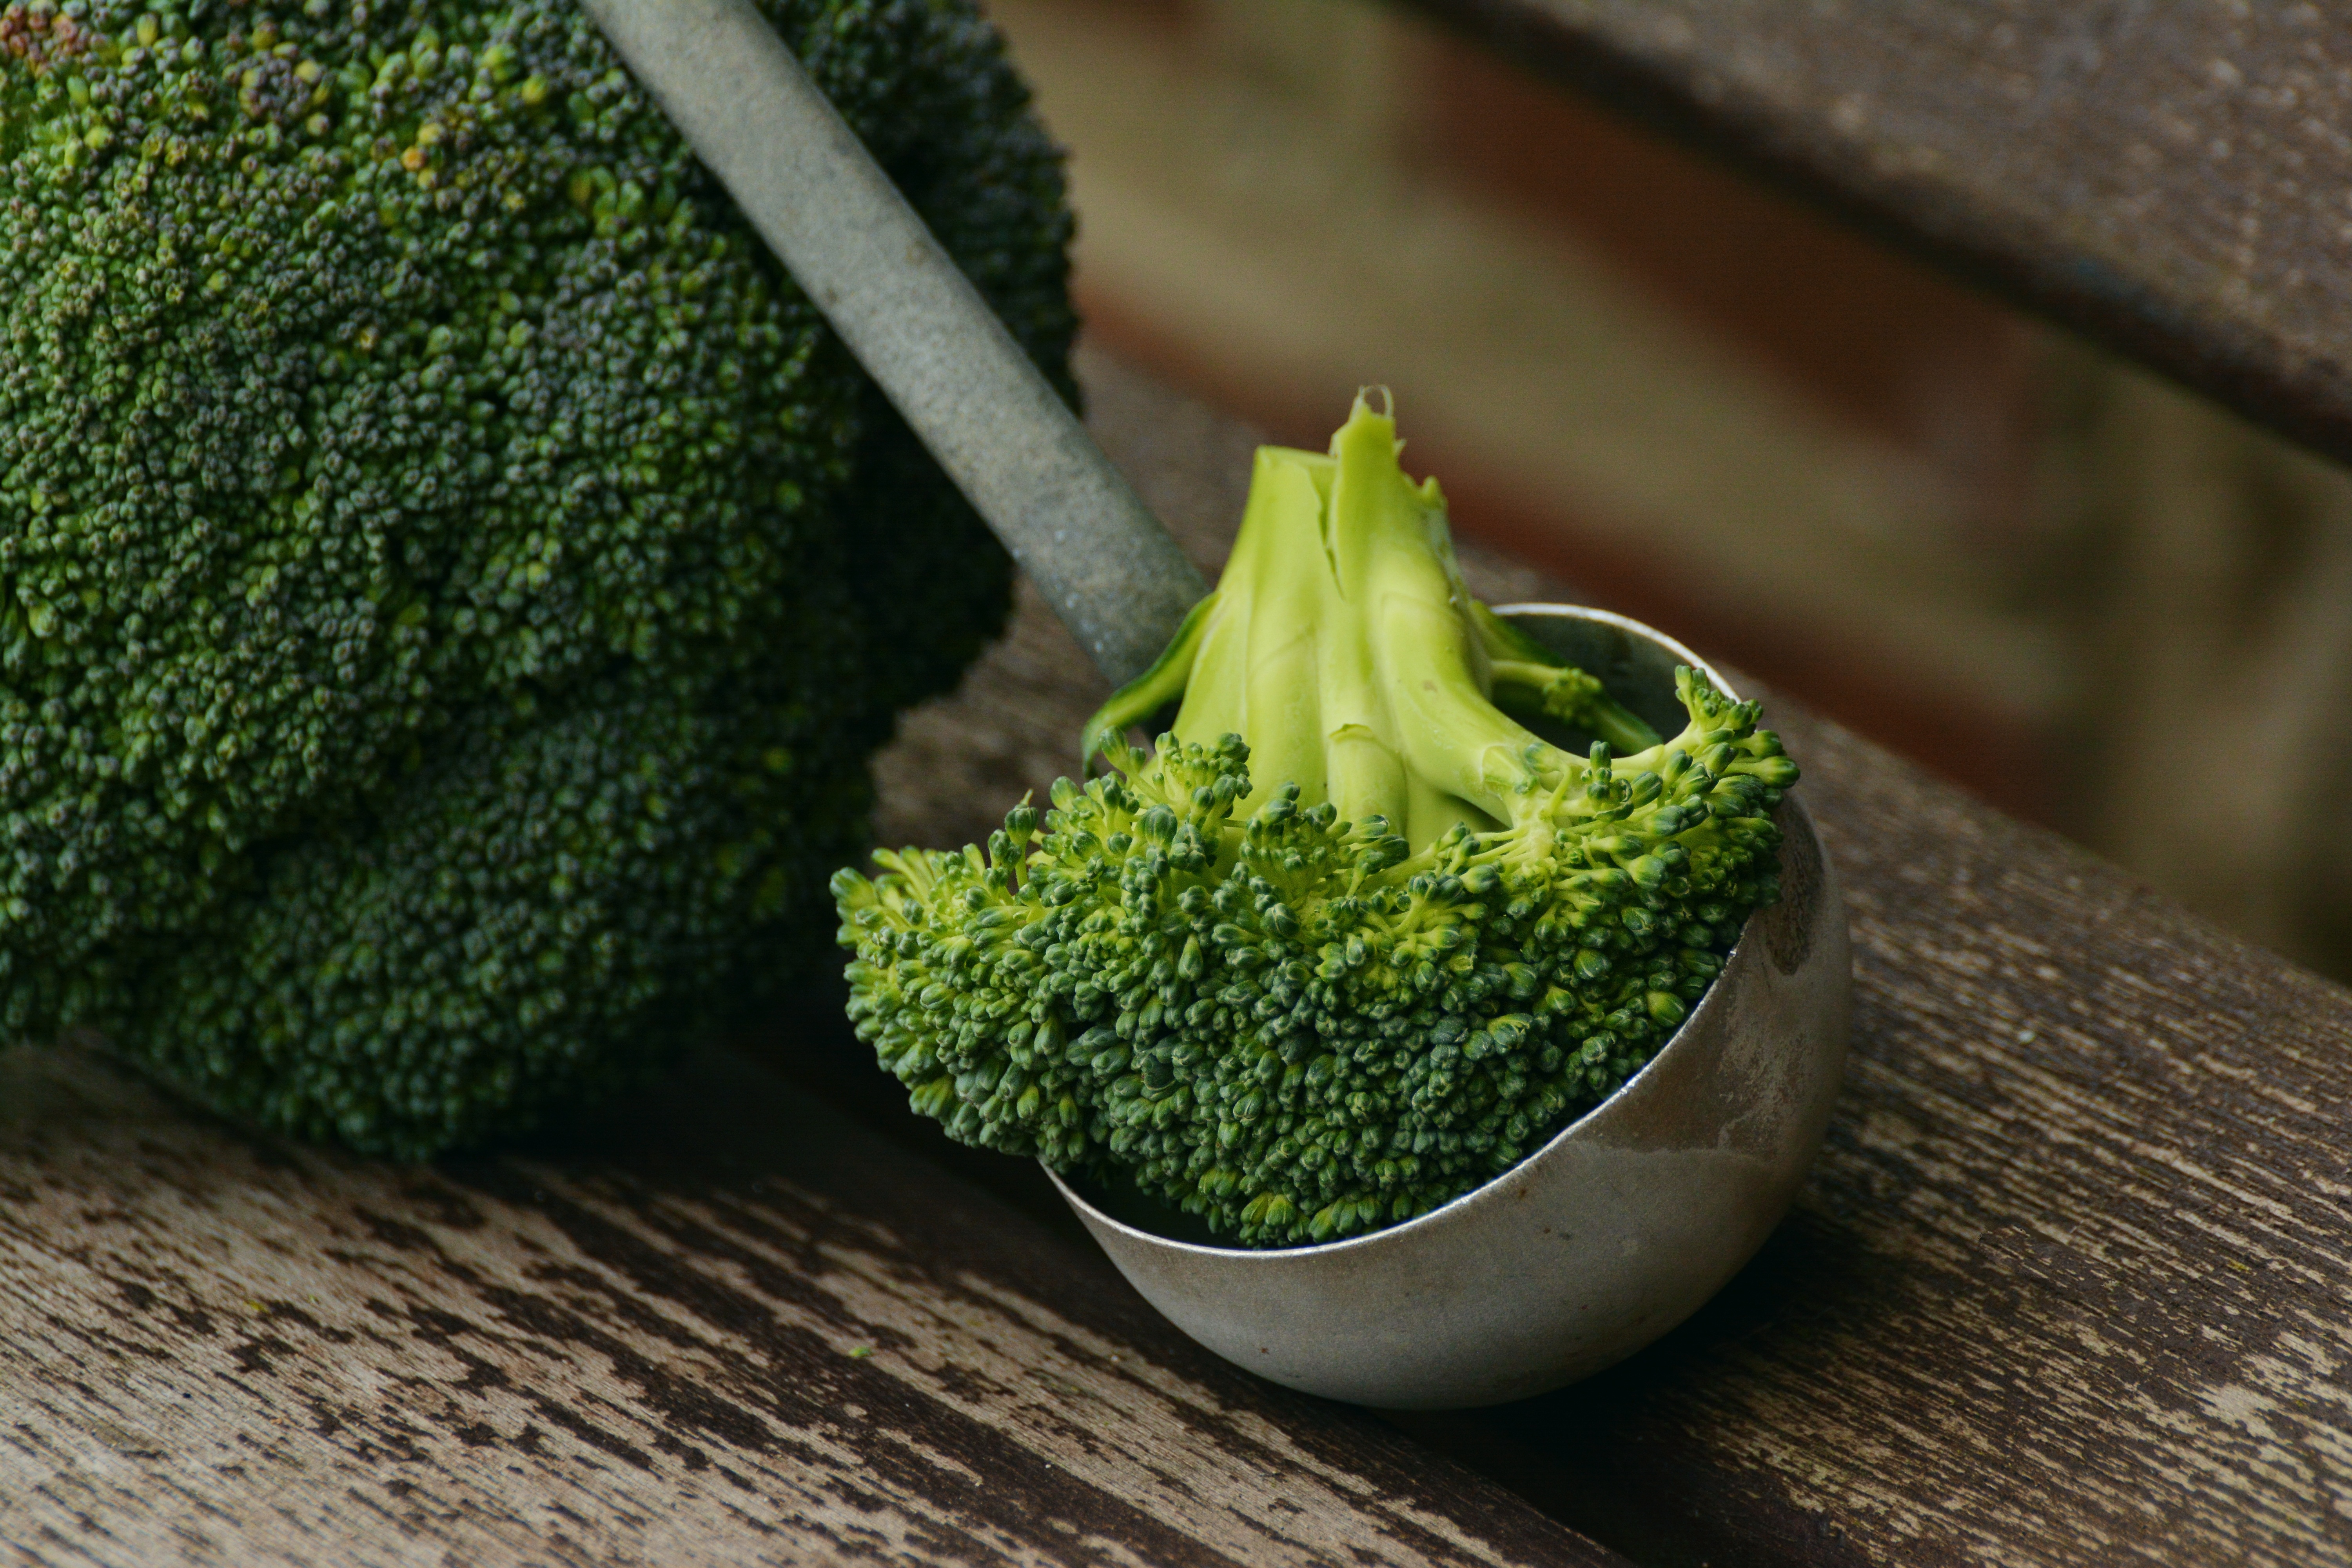
grass, plant, leaf, flower, food, green, herb, produce, vegetable, soil, healthy, eat, broccoli, cook, nutrition, vegetables, vegan, vegetarian, vitamins, frisch, green vegetables